Vault-de-Lugny

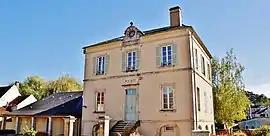
The town hall in Vault-de-Lugny

Vault-de-Lugny is a commune in the Yonne department in Bourgogne-Franche-Comté in north-central France.